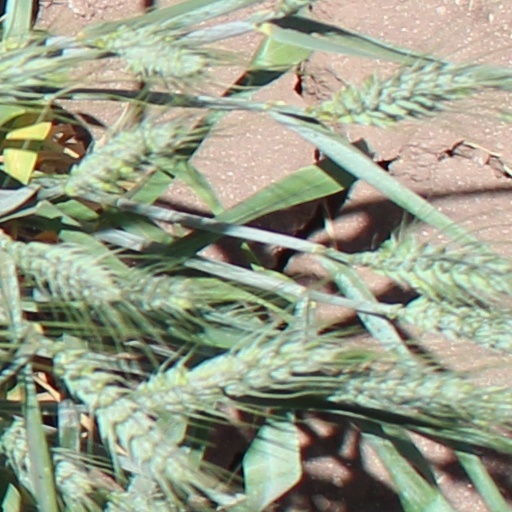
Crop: wheat